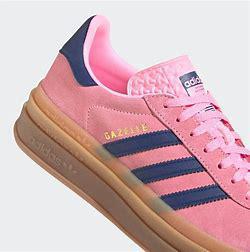
Brand: Adidas
Model: Gazelle